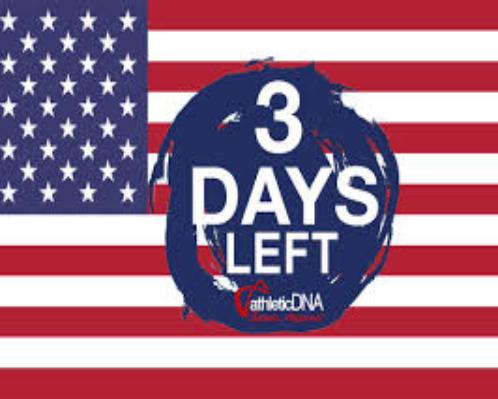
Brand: Athletic DNA
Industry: Clothes